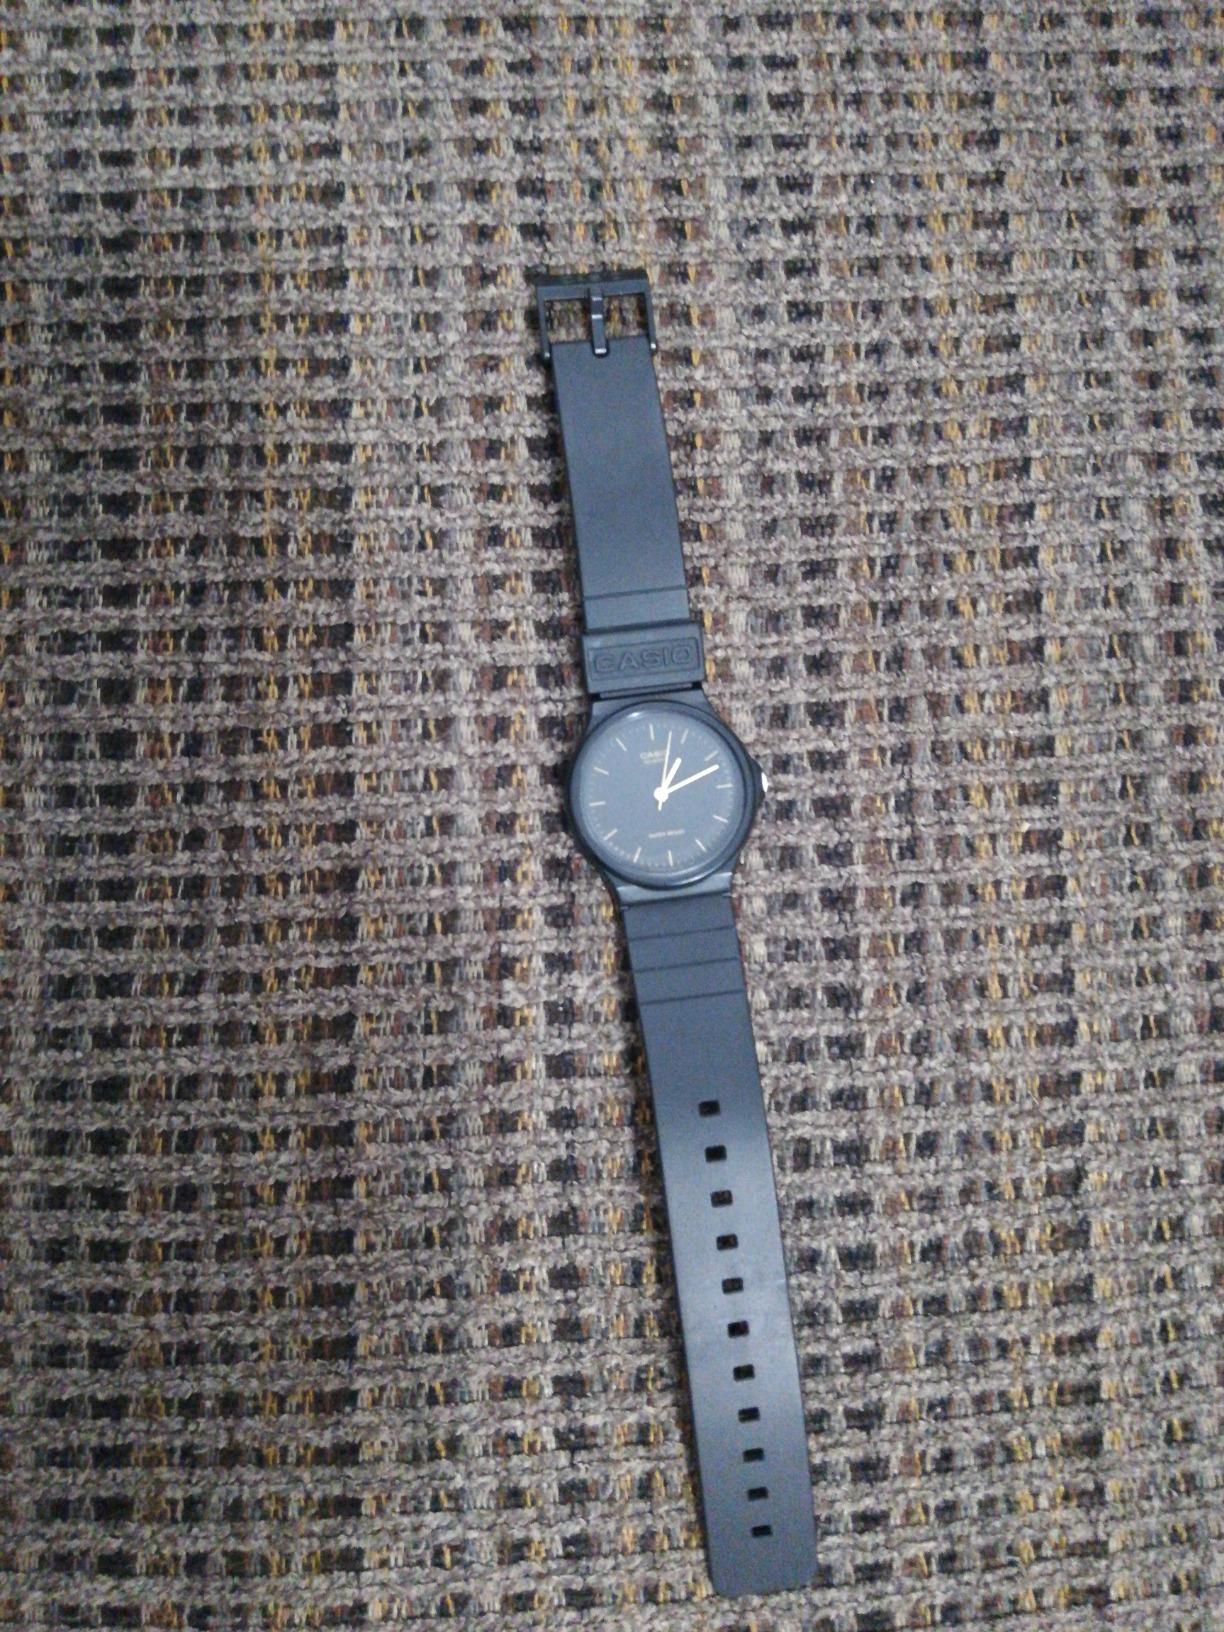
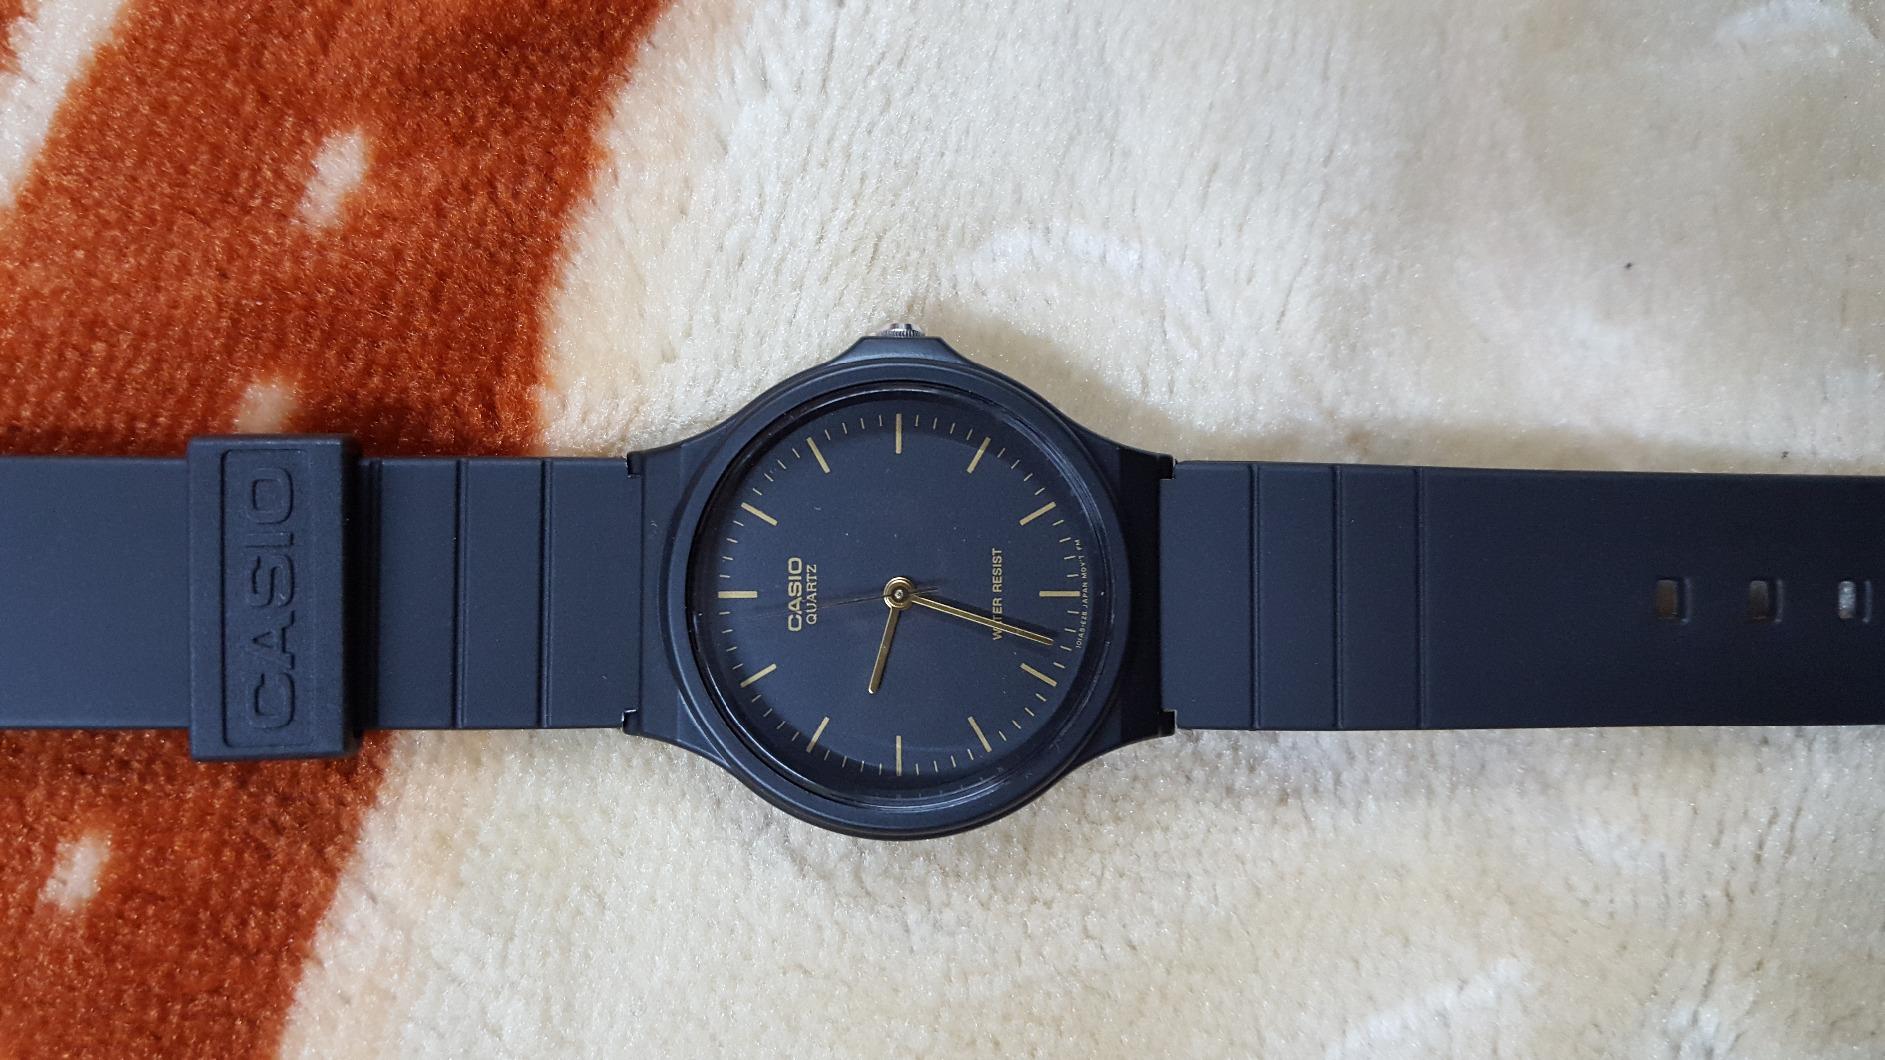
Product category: accessories_watch
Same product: yes